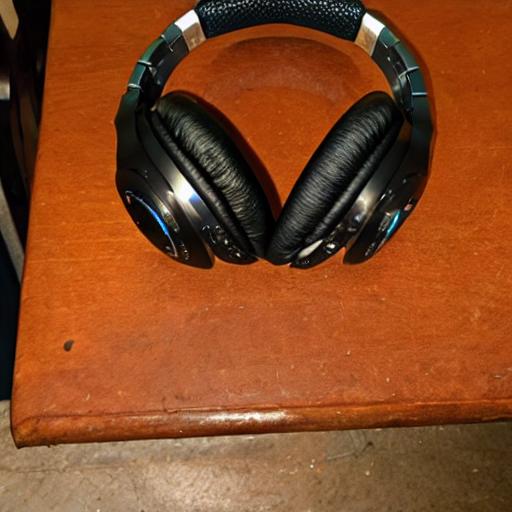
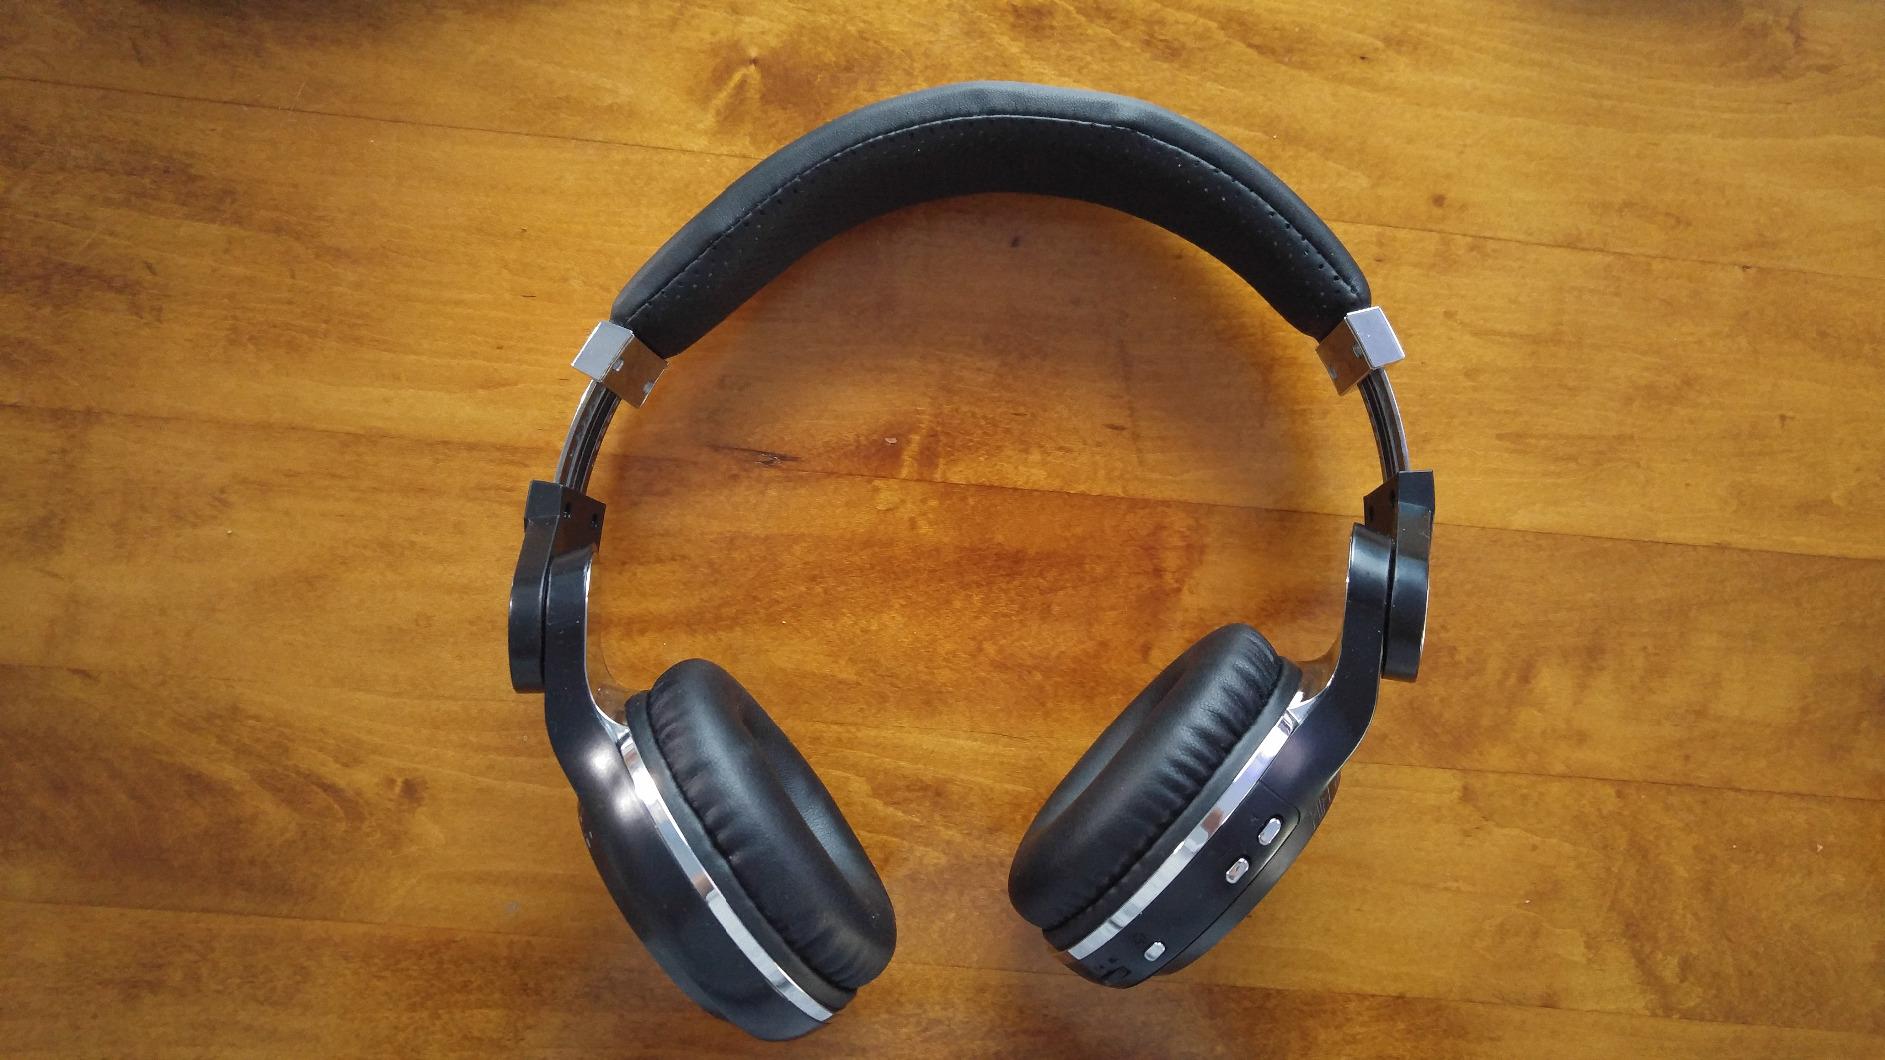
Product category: headphones
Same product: no